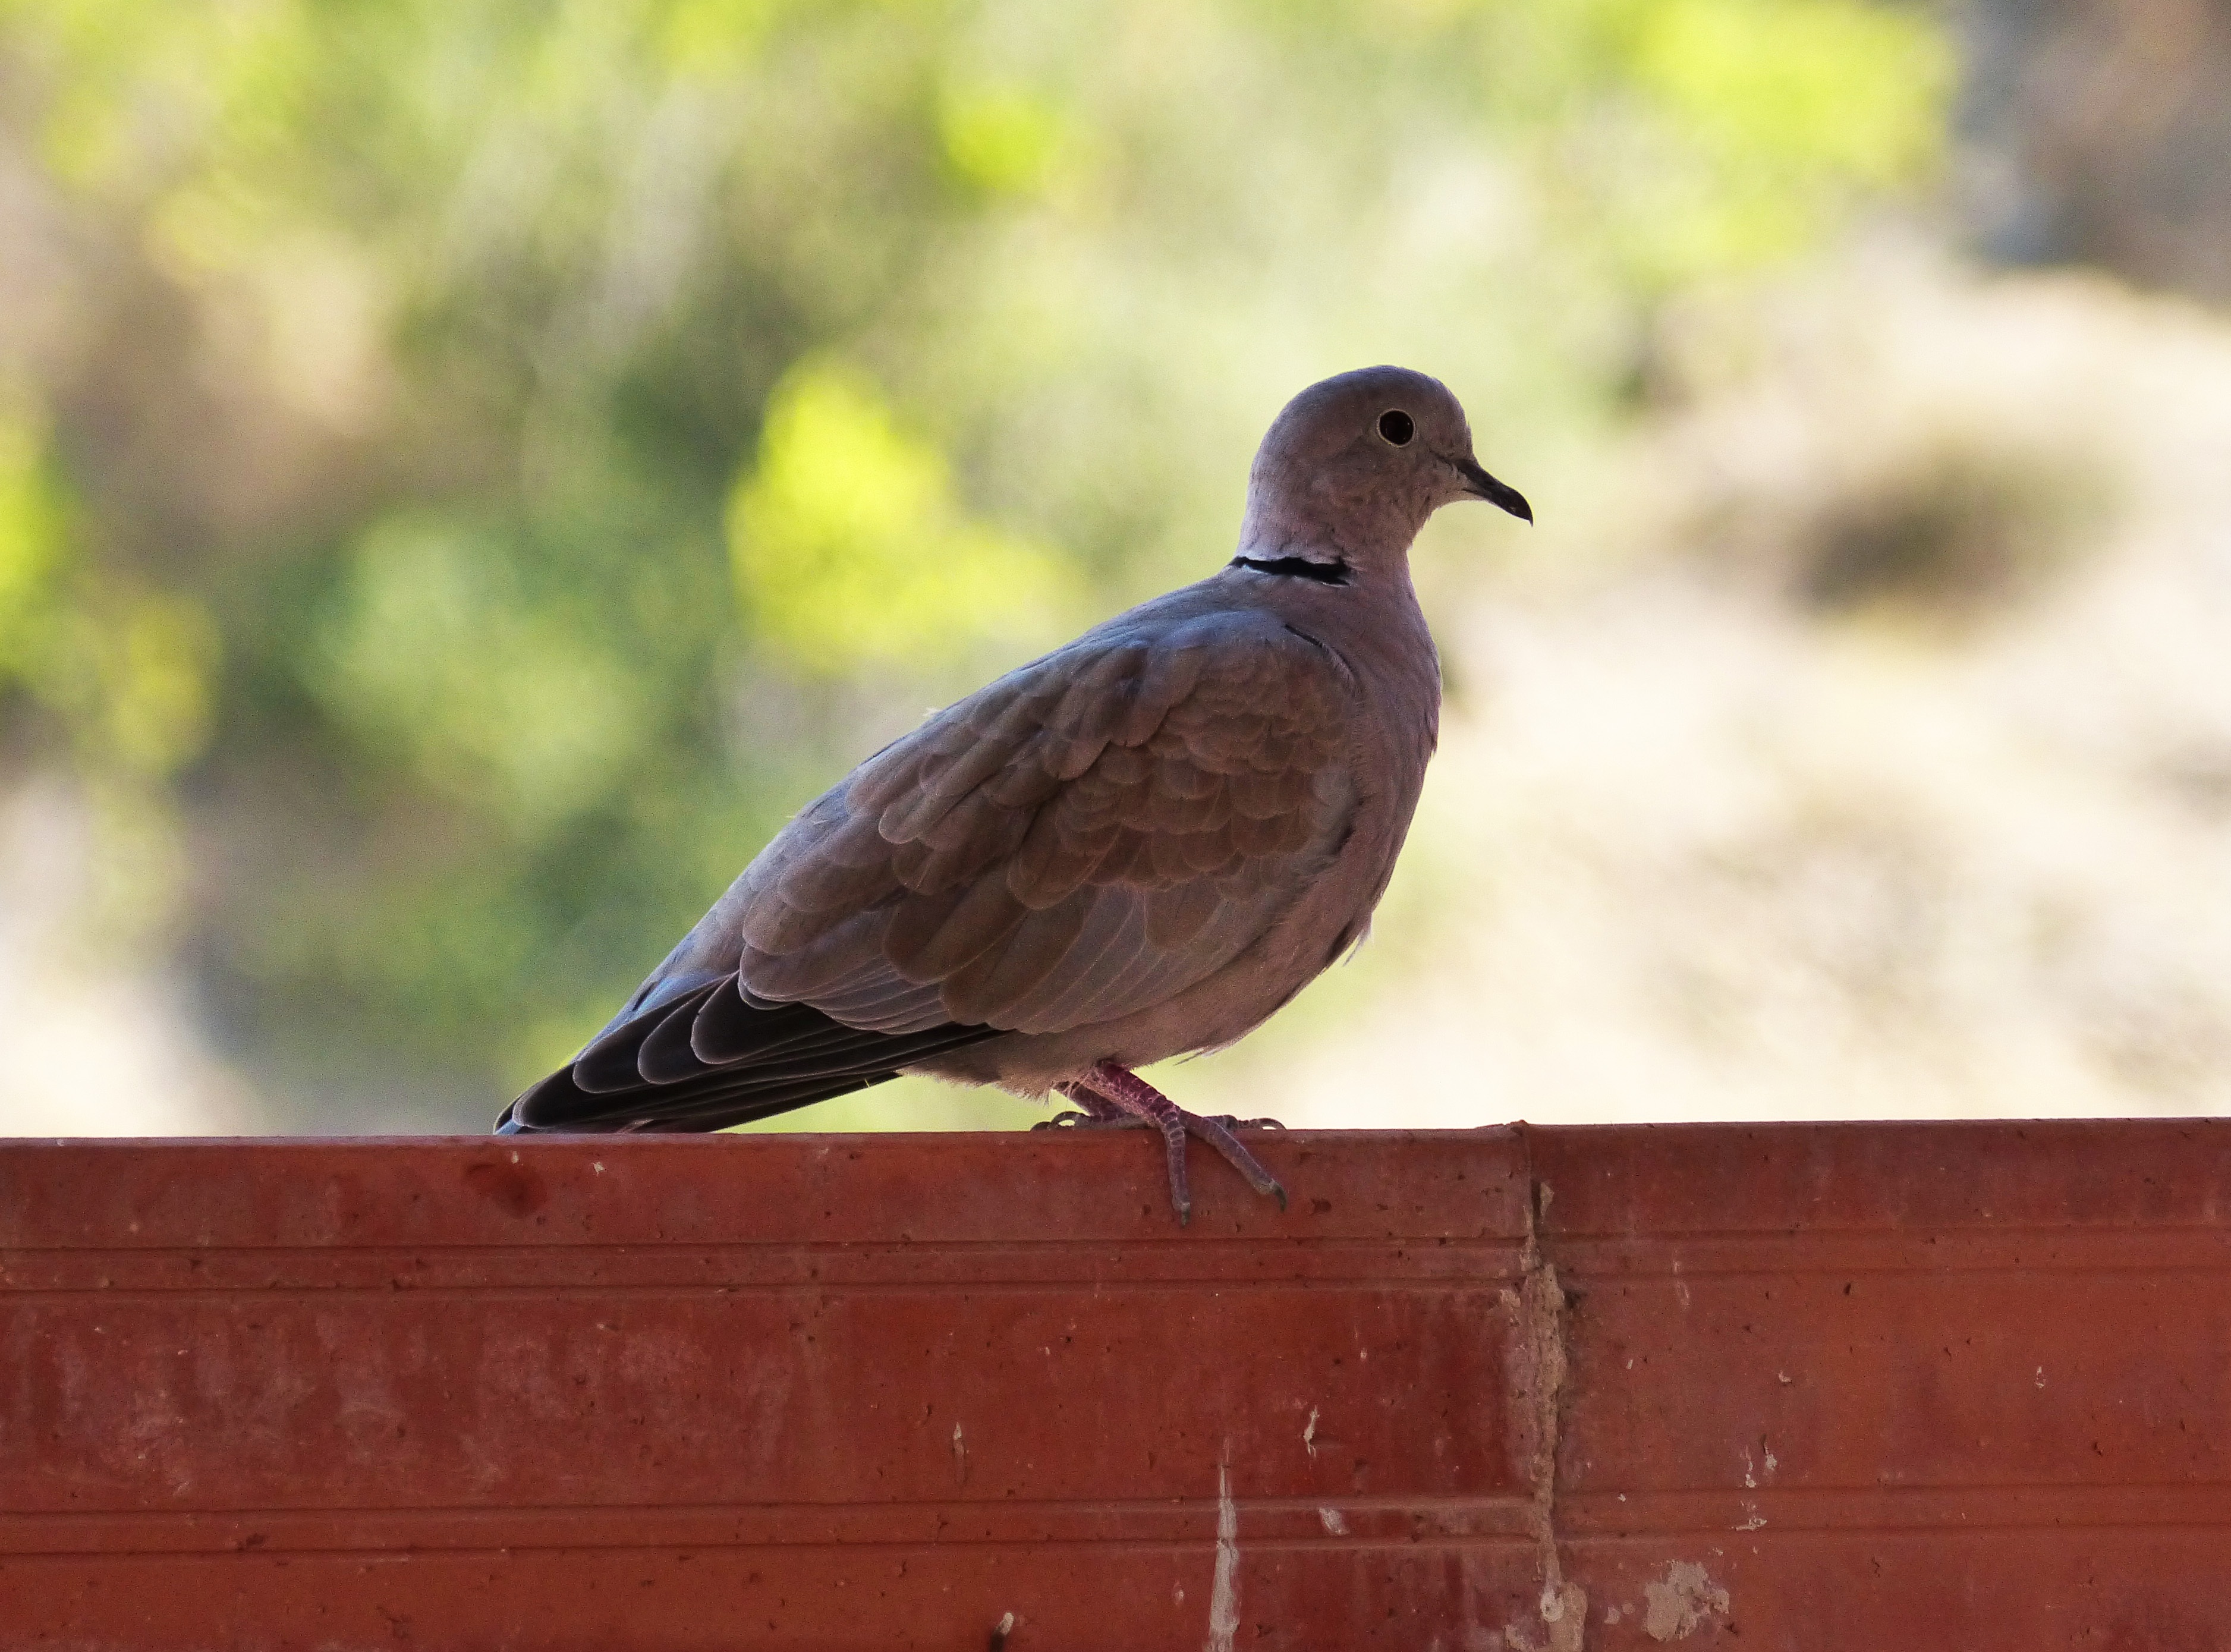
nature, bird, wing, wildlife, beak, fauna, vertebrate, ave, turtledove, perching bird, pigeons and doves, stock dove